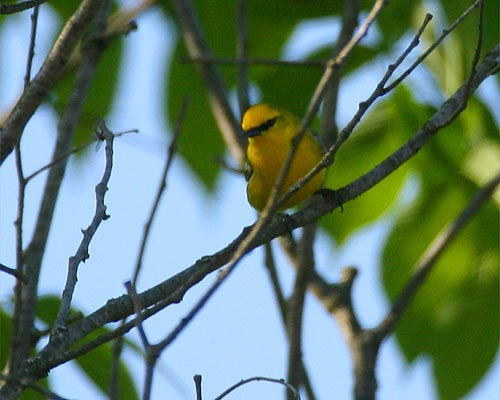
a small bird with yellow body, and a black stripe on face.
this little bird has a yellow belly and breast with a black superciliary.
this is a small green yellow bird with a black superciliary. the belly is yellow and the wings are green.
a small yellow bird has black beak, eyes, and legs, and has greenish wings.
this colorful bird is bright orange with black bill,supercilliary, and tarsus & feet.
this is a small yellow bird with a black nape and beak.
this small, yellow bird has a black bill and black eyes.
this bird is totally yellow, except for a black beak and eyering.
this bird has a bright yellow breast coloration and a black billa bird that is mostly a bright yellow color except for some shades of green on its back and wings.
Species: Blue Winged Warbler